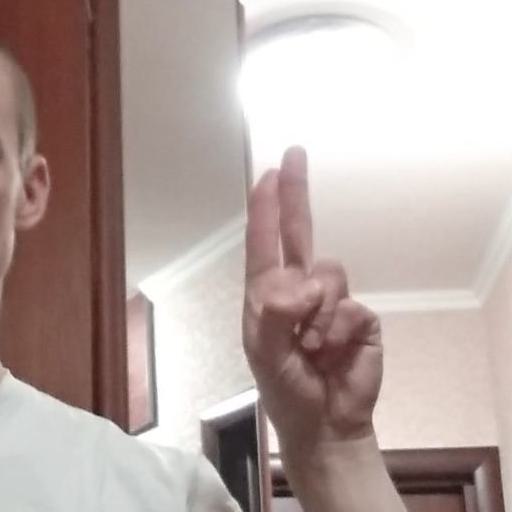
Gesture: two_up